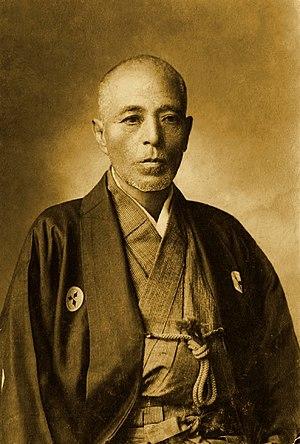
Saitō Hajime fut le capitaine de la 3ᵉ unité du Shinsen gumi, le plus puissant des groupes de samouraï qui, sous les ordres du shogun Tokugawa, devait maintenir l'ordre à Kyoto durant le Bakumatsu, à la fin de l'époque d'Edo. Il est utilisé comme personnage dans plusieurs œuvres de fiction connues.